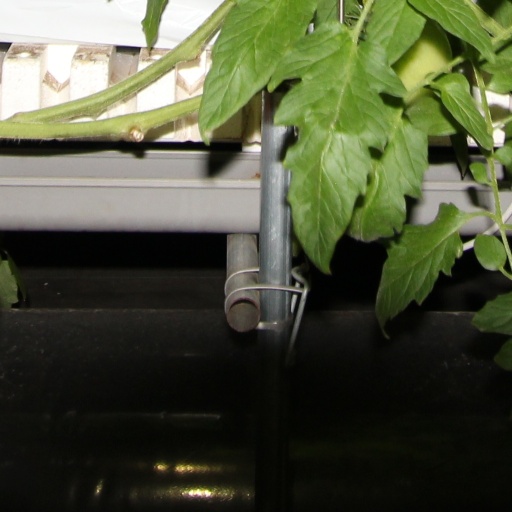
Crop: tomato